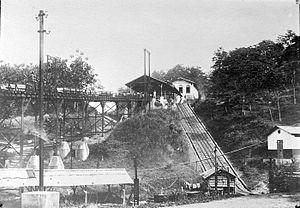
Les Indes orientales néerlandaises furent occupées par l'Empire du Japon durant la Seconde Guerre mondiale de mars 1942 à 1945. Cette période marque la fin de la colonisation néerlandaise et les changements qu'elle provoqua rendirent possible en 1945 la révolution nationale indonésienne, encore impensable 3 ans auparavant.